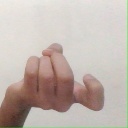
अक्षर: ज